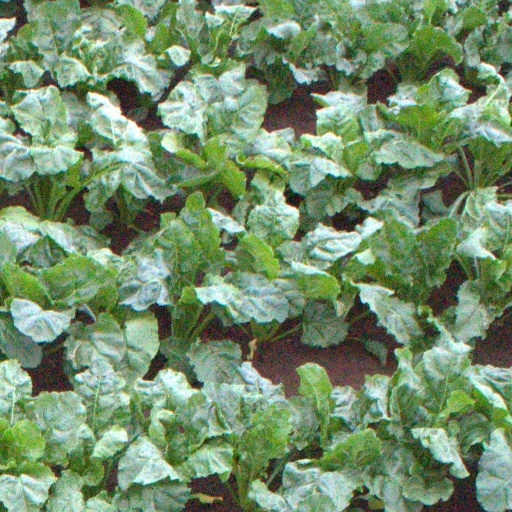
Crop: sugar beet